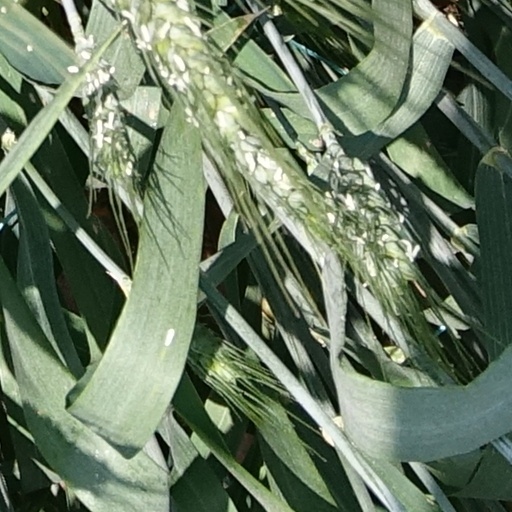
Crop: wheat